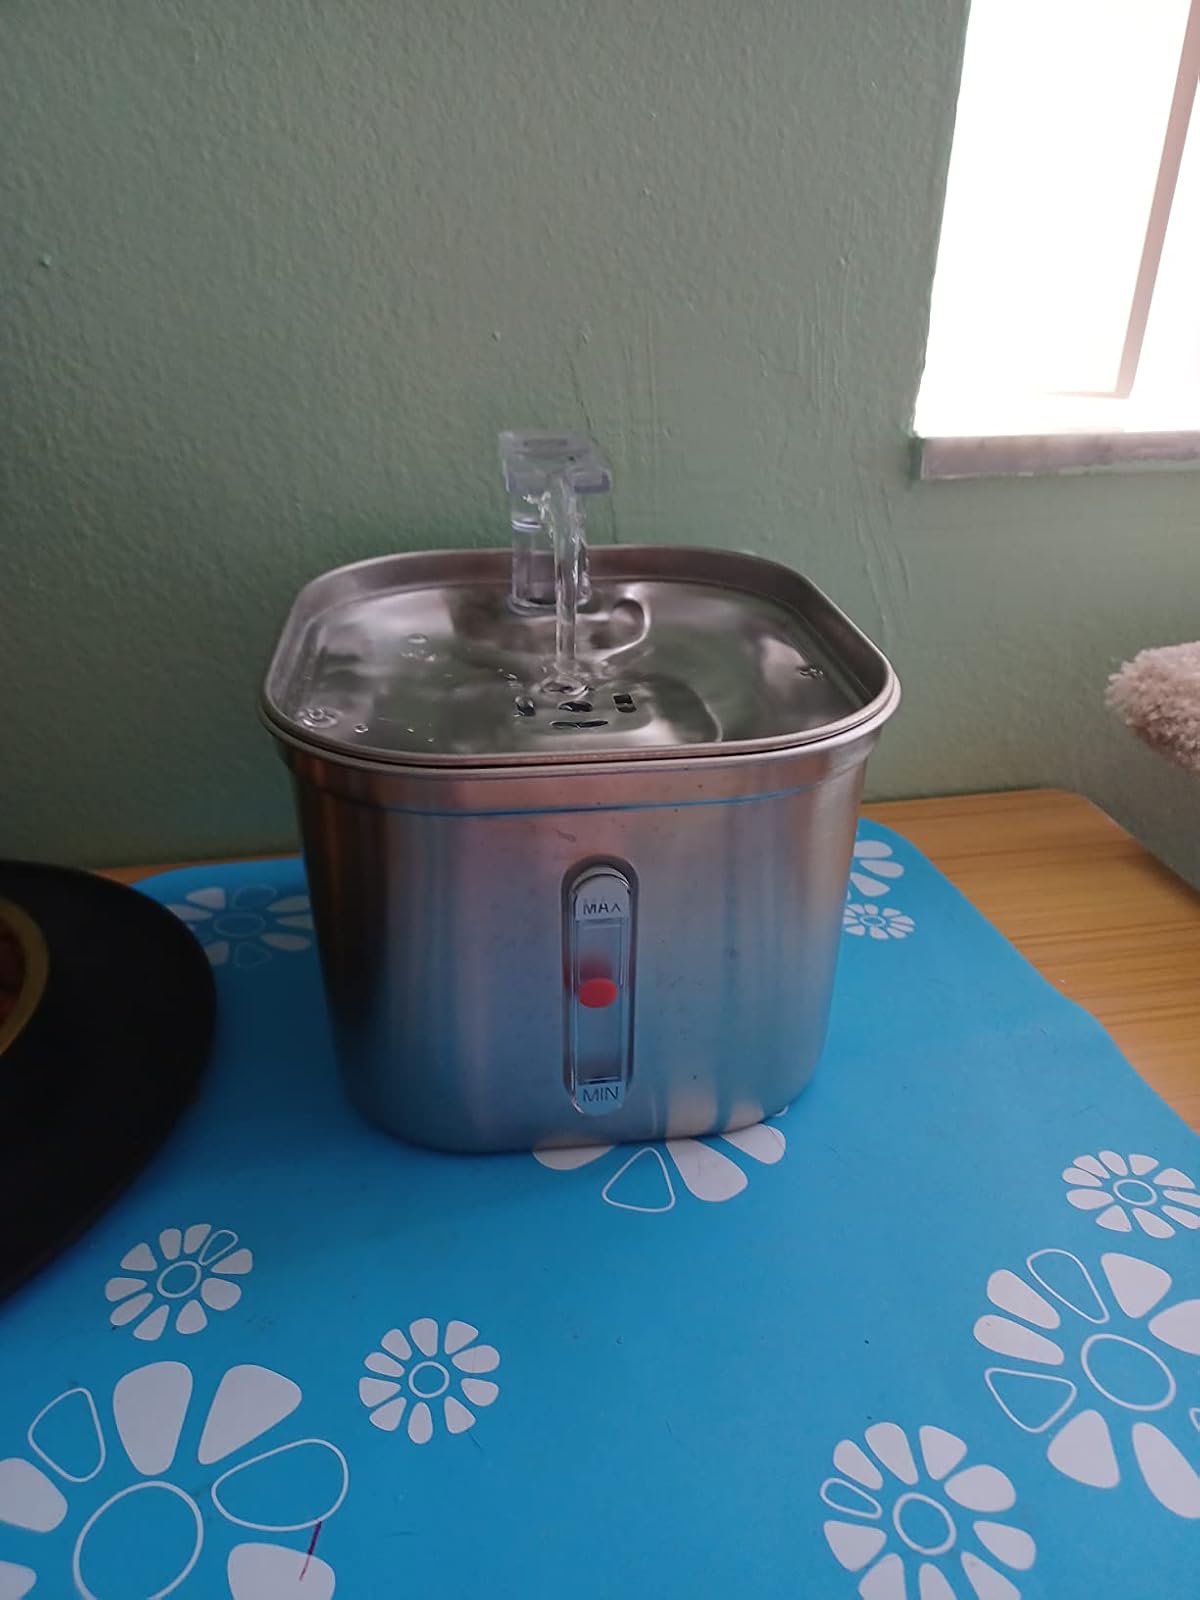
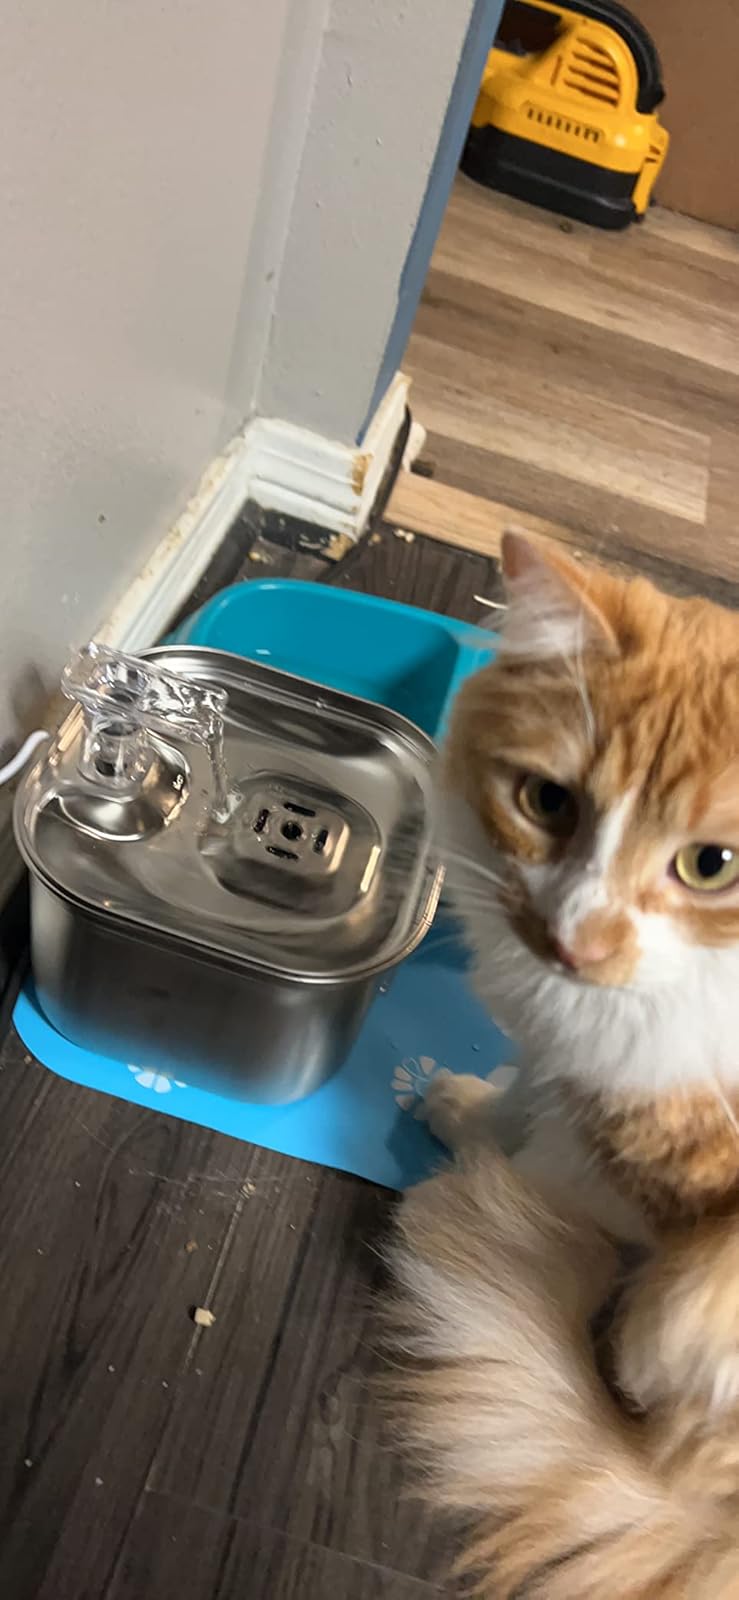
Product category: items_bowl
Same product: yes